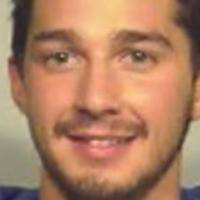
Age group: age 21-30